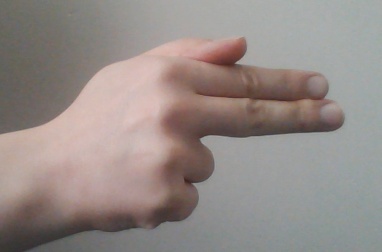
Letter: ghain